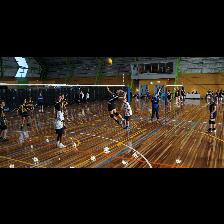
Label: Human